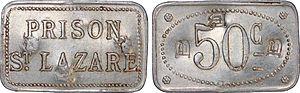
Une prison, centre de détention ou pénitencier est un lieu où sont enfermés certaines personnes condamnées appelées prisonniers. Par extension, le terme « prison » désigne également la peine d'incarcération.